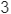
Number: 3